Anasazi (The X-Files)

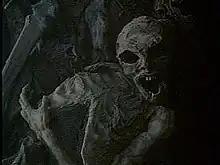
A burnt alien corpse, found in a deserted boxcar.

"Anasazi" is the twenty-fifth episode and season finale of the second season of the American science fiction television series "The X-Files". It premiered on the Fox network on . It was written by series creator Chris Carter based on a story he developed with lead actor David Duchovny. The episode was directed by R. W. Goodwin, and featured guest appearances by Peter Donat, Nicholas Lea, Mitch Pileggi and Floyd Red Crow Westerman. The episode helped explore the overarching mythology, or fictional history of "The X-Files". "Anasazi" earned a Nielsen household rating of 10.1, being watched by 9.6 million households in its initial broadcast; and received positive reviews from critics.